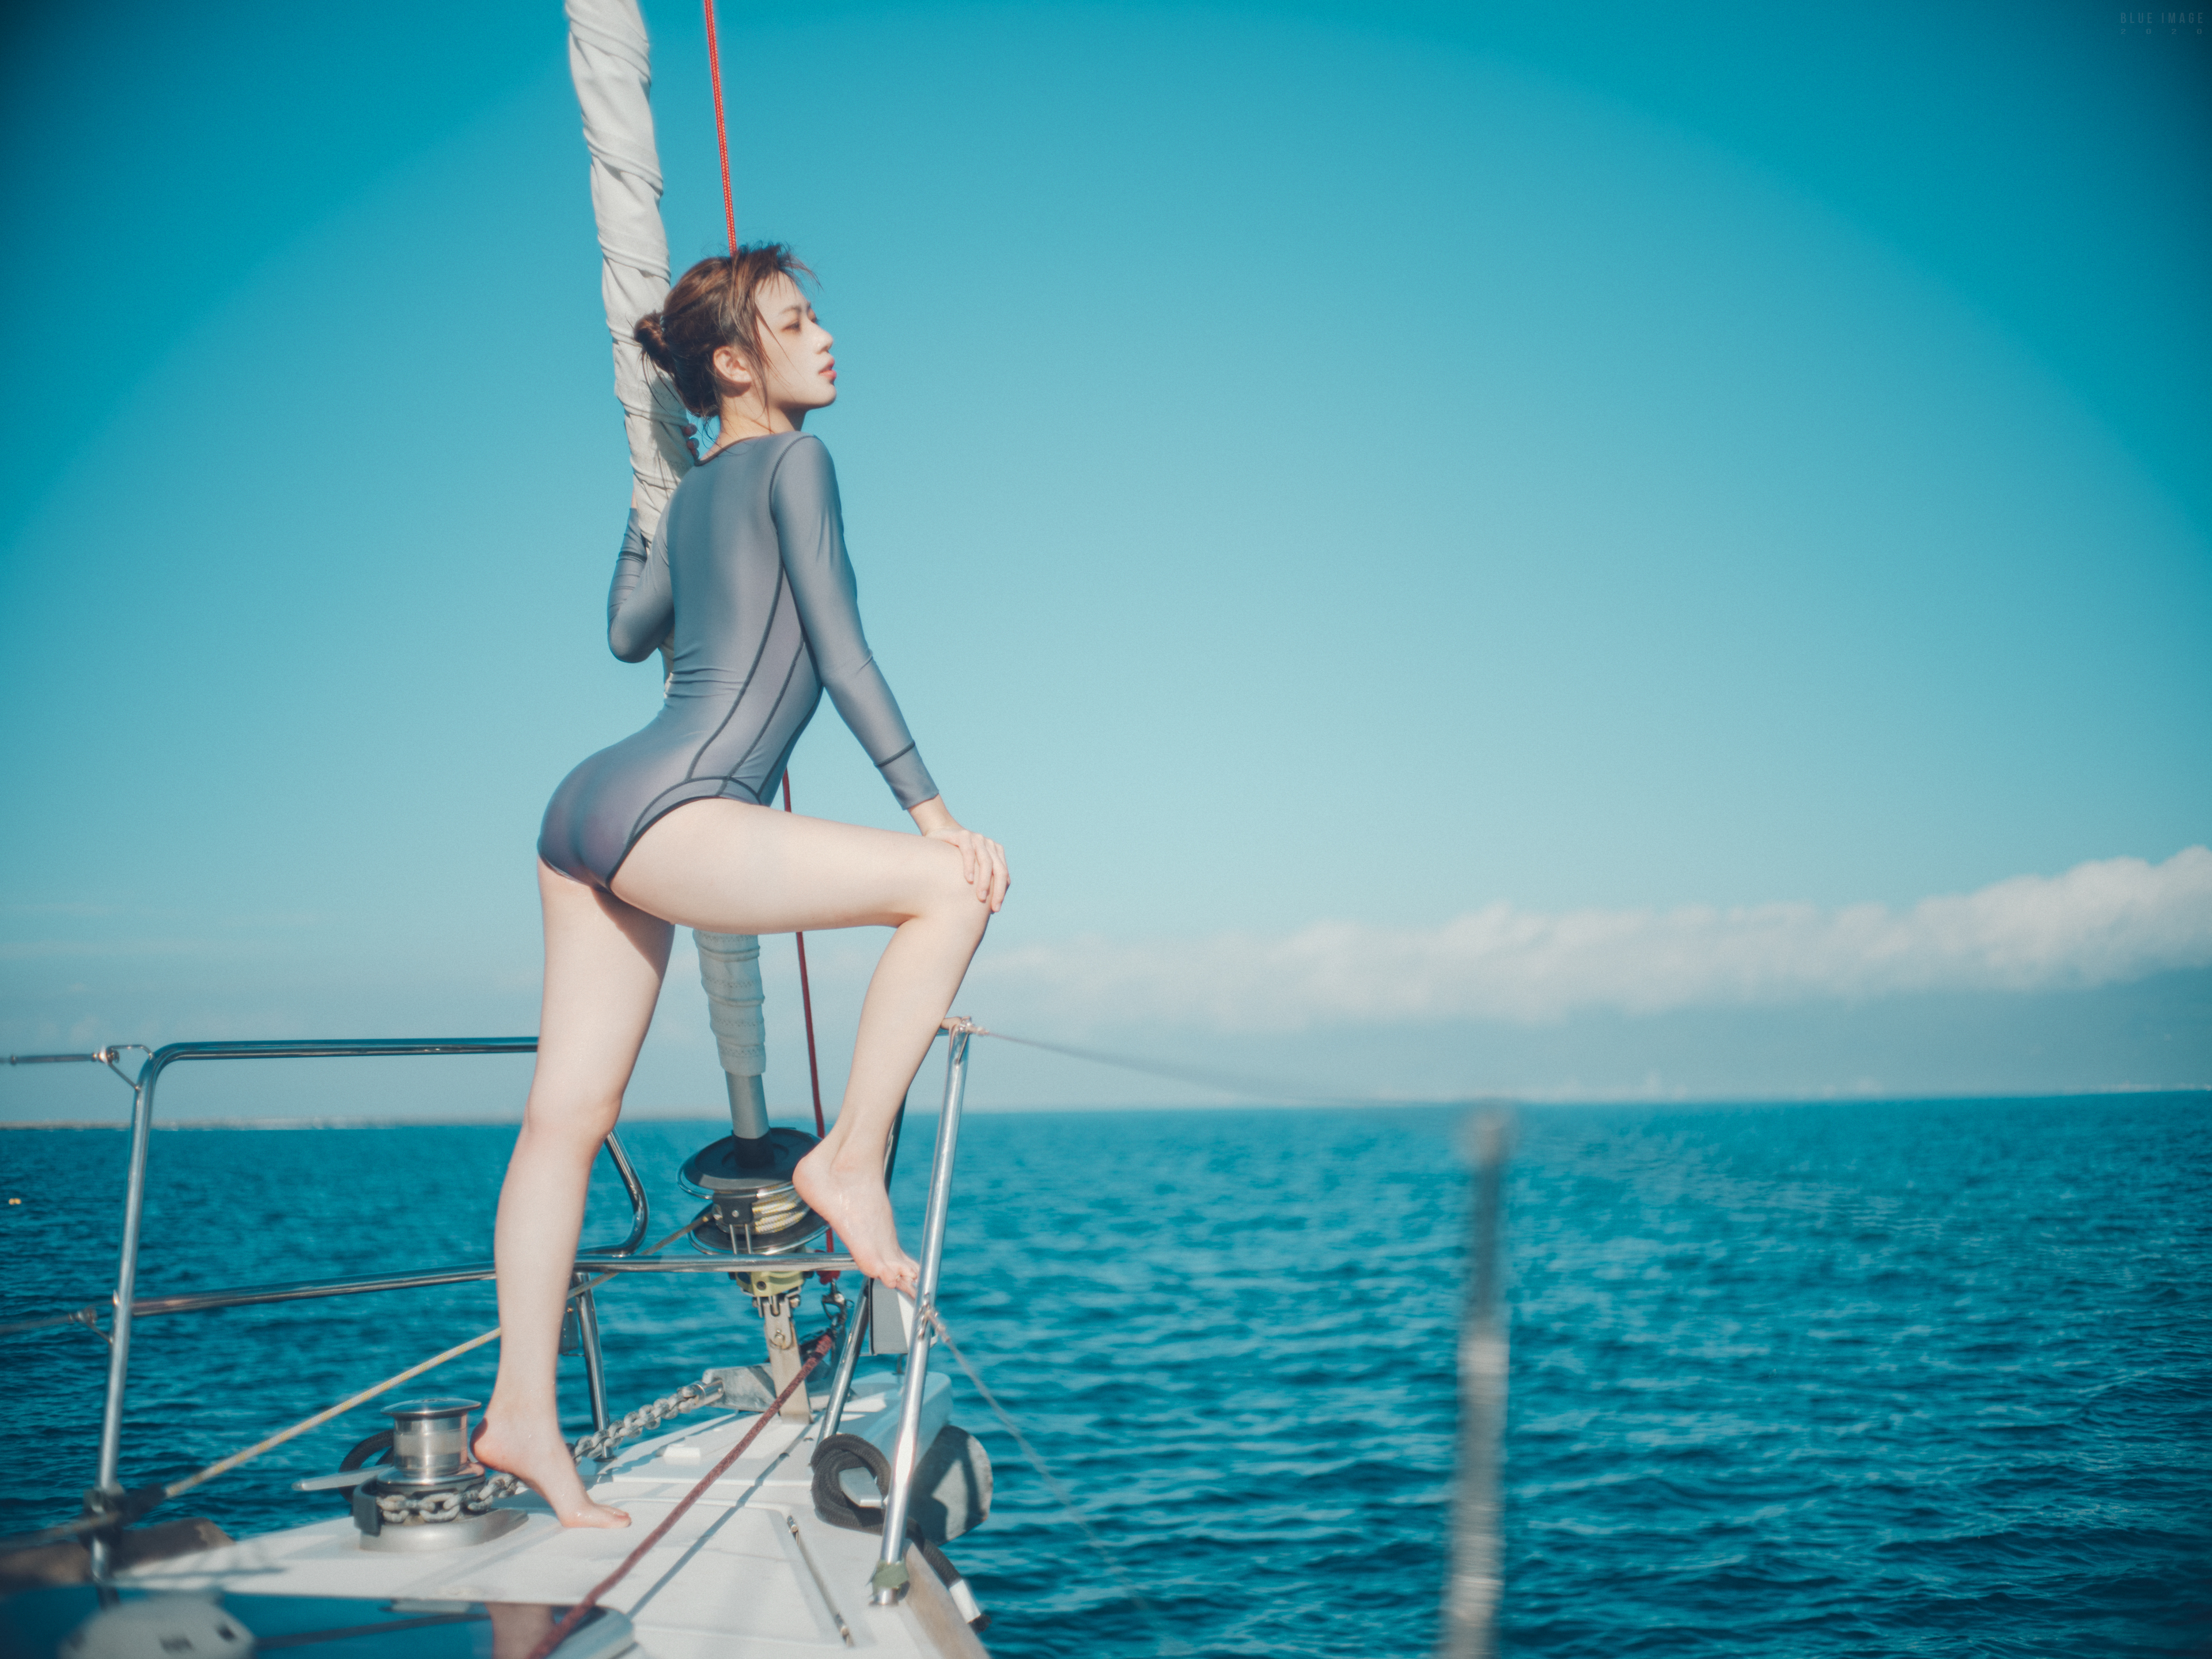
women, model, people, girl, photography, asian, human leg, leisure, ocean, elbow, summer, watercraft, sea, horizon, vacation, boat, knee, aqua, blond, wind, deck, boating, sound, foot, water transportation, naval architecture, ankle, balance, ship, sailboat, boats and boating equipment and supplies